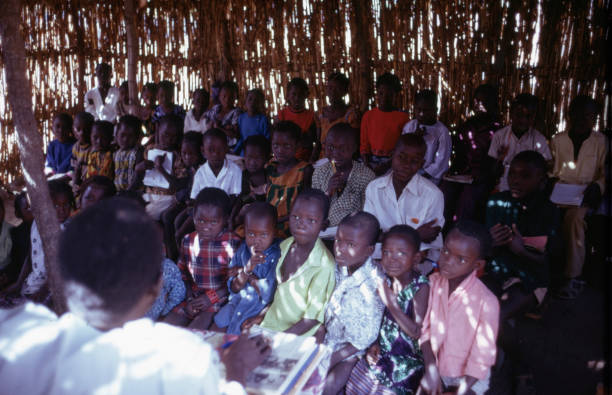
Waaw nataal bii nag bi ma ko xoolee gis naa ci ay xale yu bari yu toog yoo xamante ni dafa am góor gu toog mel ni ku leen di jàngal ab...nekk ci seen ginnaaw. Ñoom ñu toog di teewlu kiy wax ak ñoom ñoom xale yi.